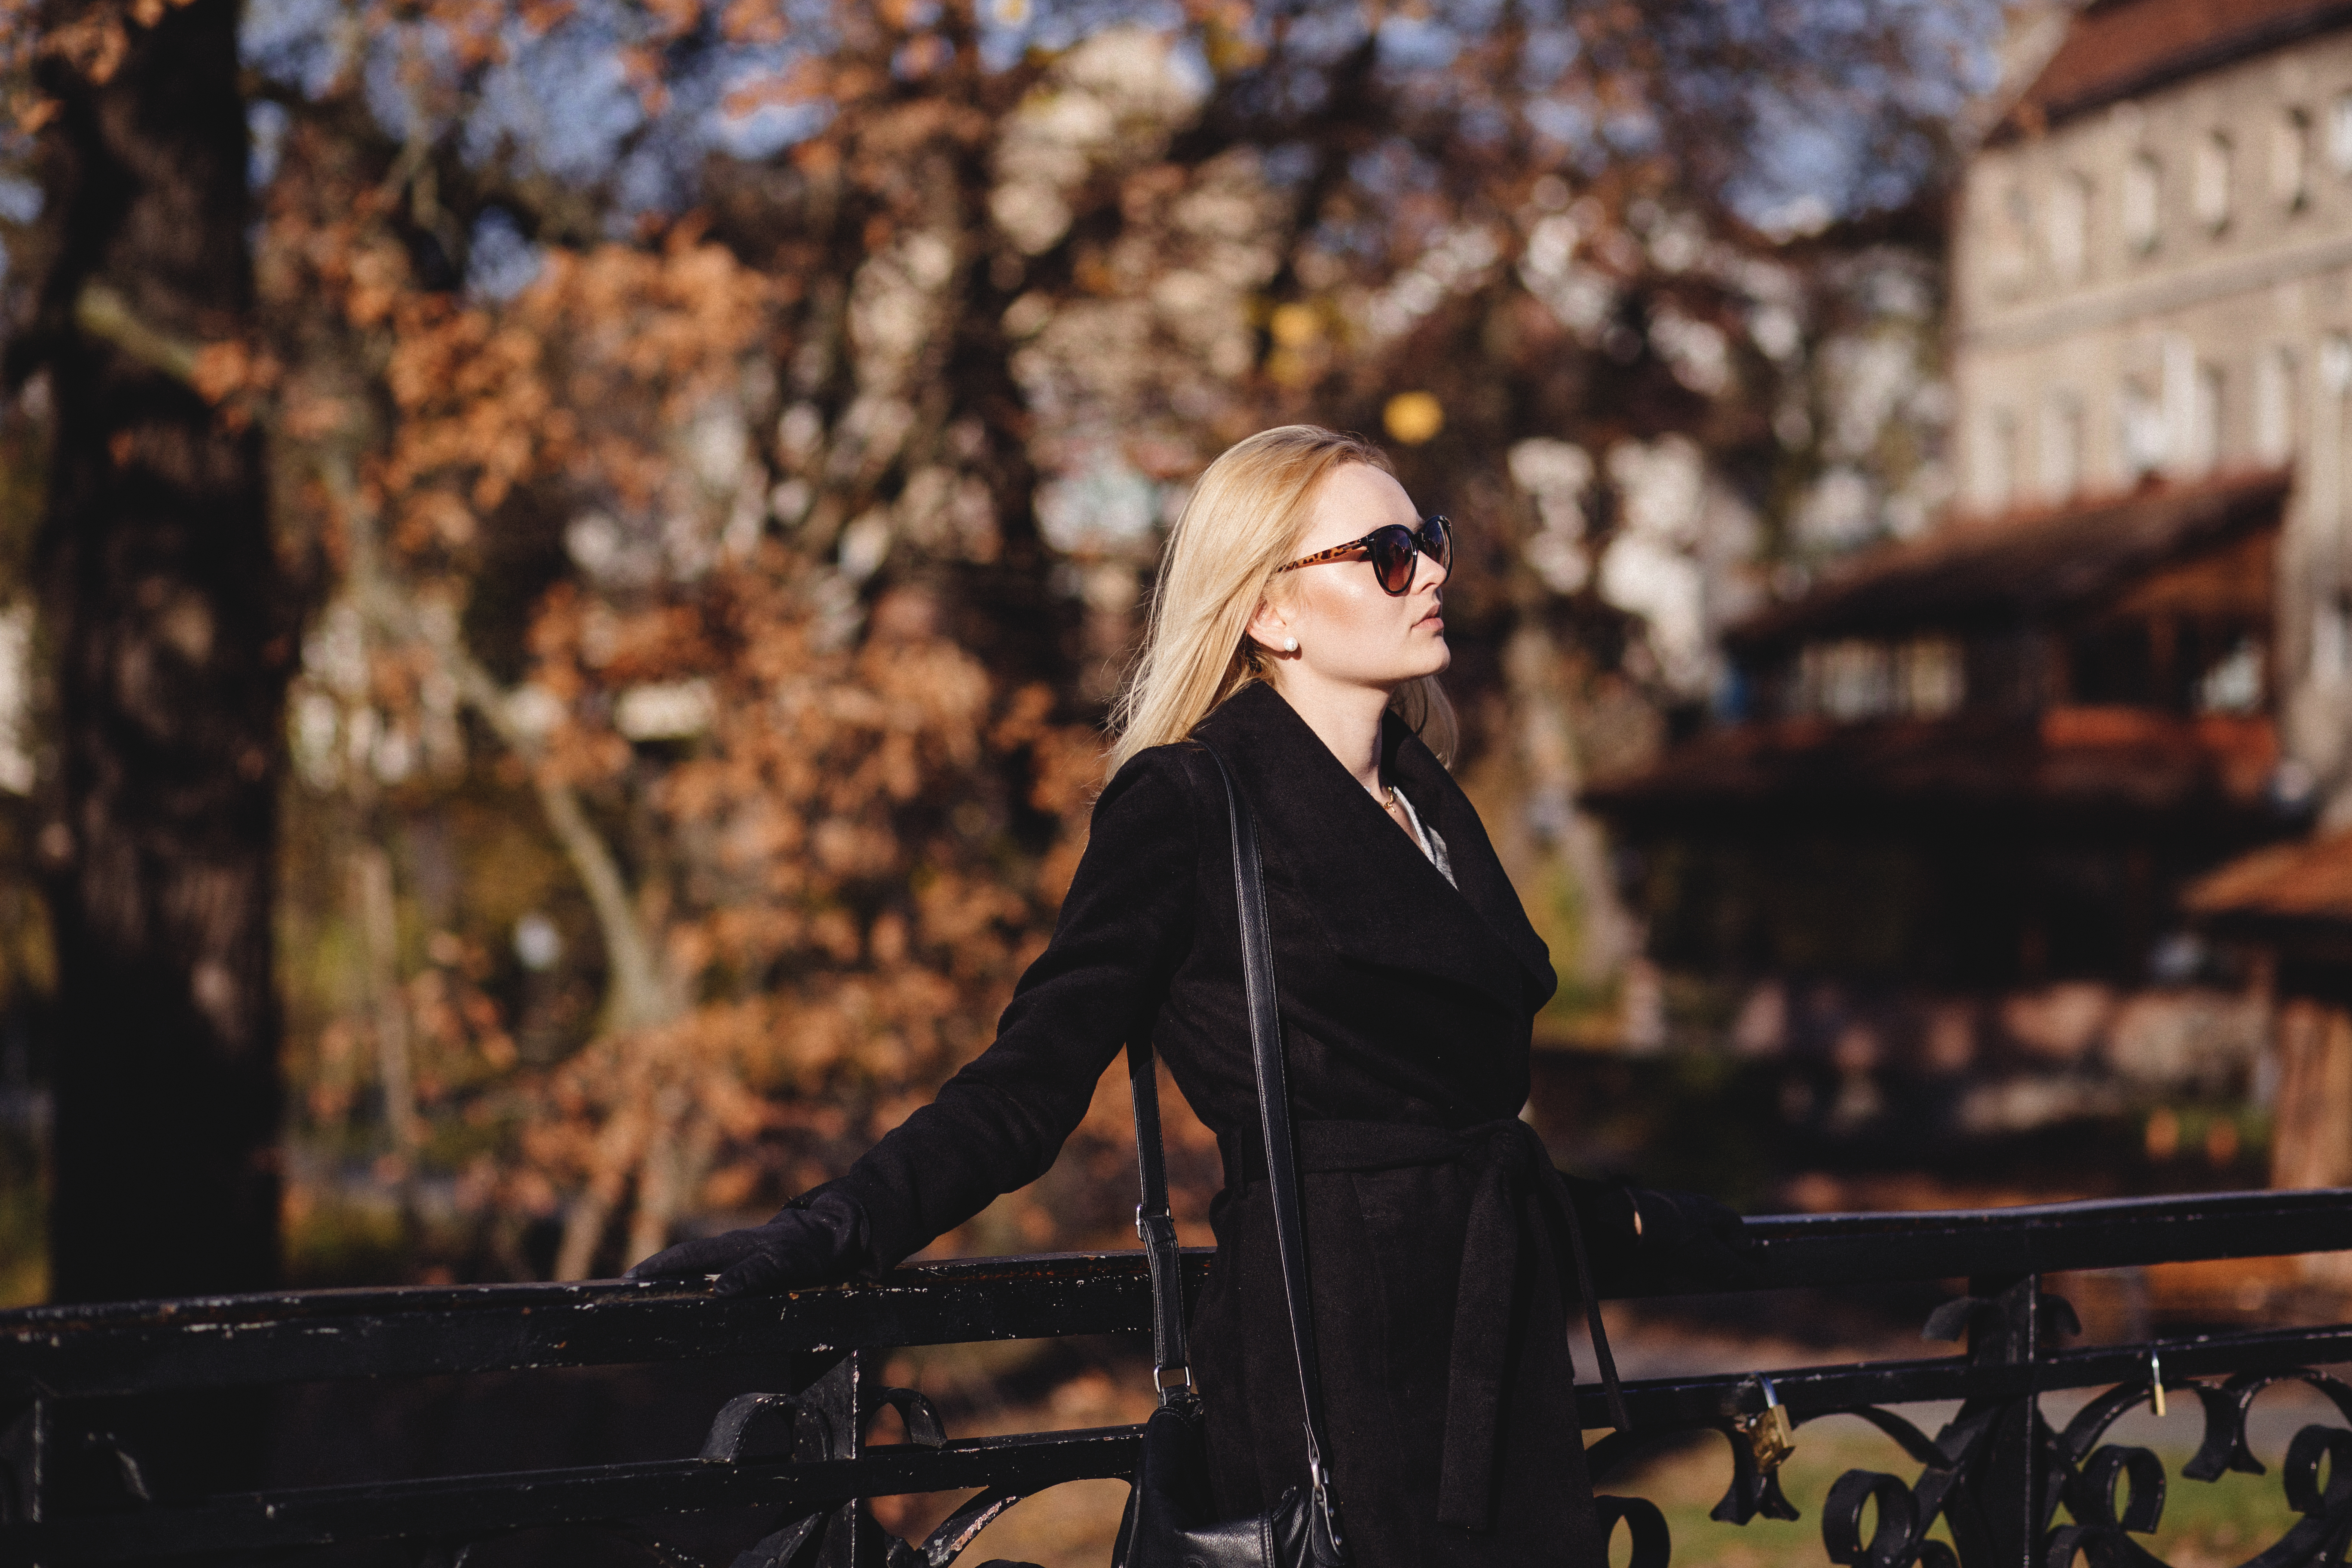
work, light, girl, woman, street, fall, building, city, urban, waiting, model, spring, fashion, musician, clothing, black, trees, outdoors, daylight, sunglasses, singing, photograph, beautiful, entertainment, adult